Donna Summer

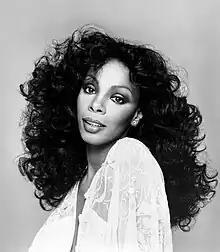
Summer in a 1977 publicity photo for "Once Upon a Time"

Donna Adrian Gaines (December 31, 1948May 17, 2012), known professionally as Donna Summer, was an American singer and songwriter. She gained prominence during the disco era of the 1970s and became known as the "Queen of Disco", while her music gained a global following.